Stan Lee

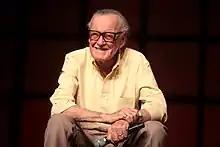
Lee at the 2014 Phoenix Comicon

At the 2016 Comic-Con International, Lee introduced his digital graphic novel "Stan Lee's God Woke", with text originally written as a poem he presented at Carnegie Hall in 1972. The print-book version won the 2017 Independent Publisher Book Awards' Outstanding Books of the Year Independent Voice Award.